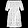
Label: Dress